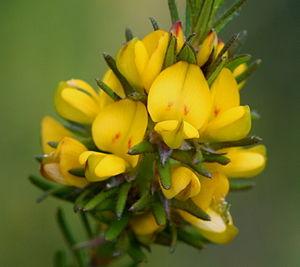
Fleurs de Phyllota phylicoides
Phyllota phylicoides est une espèce de plantes de la famille des Fabaceae, que l'on rencontre en Nouvelle Galles du Sud et Queensland. Elle a été décrite pour la première fois sous le nom Pultenaea phylicoides DC, 1825 par Augustin Pyrame de Candolle en 1825, puis renommée en Phyllota phylicoides par George Bentham en 1837.
Phyllota est un genre de plantes dicotylédones de la famille des Fabaceae, sous-famille des Faboideae, originaire d'Australie, qui comprend une dizaine d'espèces acceptées.